Peter van Geersdaele

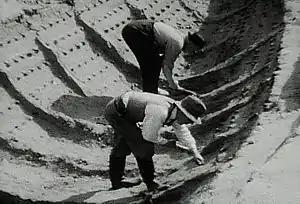
The ship impression during the 1939 excavation

During the 1967 re-excavation of the Sutton Hoo ship-burial, van Geersdaele undertook moulding an impression of the ship. Initially excavated in 1939, the Anglo-Saxon burial is widely identified with Rædwald of East Anglia. After the 1939 dig the ship impression was filled in with bracken, which had gradually decayed and mixed in with the sandy soil to preserve the traces of the ship. When the site was again excavated in 1965, the impression, which excavation leader Rupert Bruce-Mitford termed "the ghost of the ship", was shown to have largely survived the preceding 26 years with minimal damage. The need to excavate beneath the ship, and to remove the ship's rivets for study, necessitated the destruction of the impression; to mitigate the damage, it was decided to make a plaster cast first, and to use this to make a fibreglass replica.